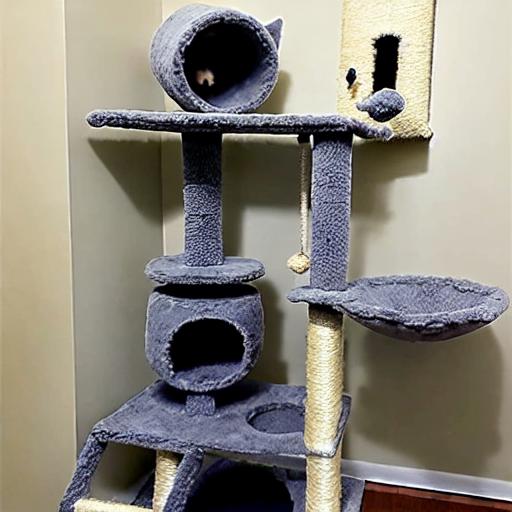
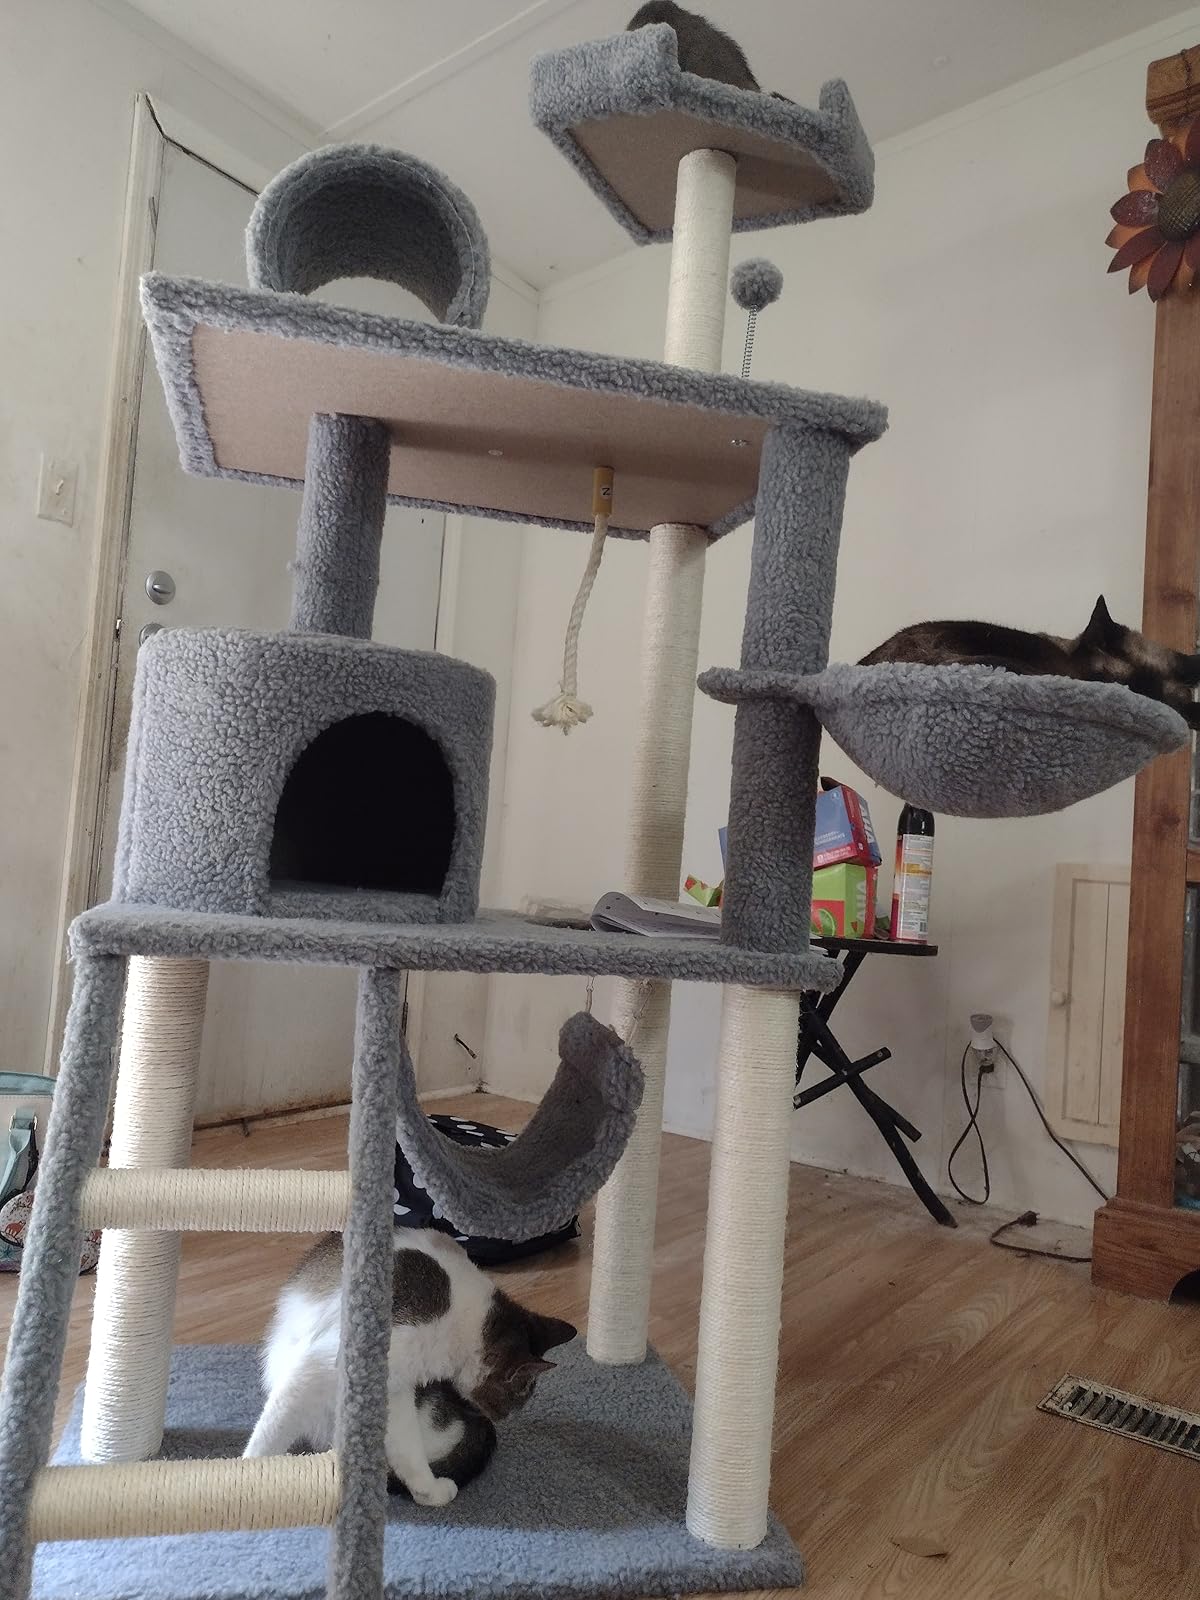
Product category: items_cat tree
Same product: no